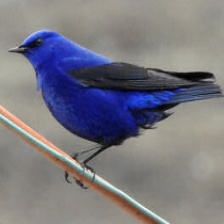
Species: GRANDALA
Scientific name: GRANDALA COELICOLOR